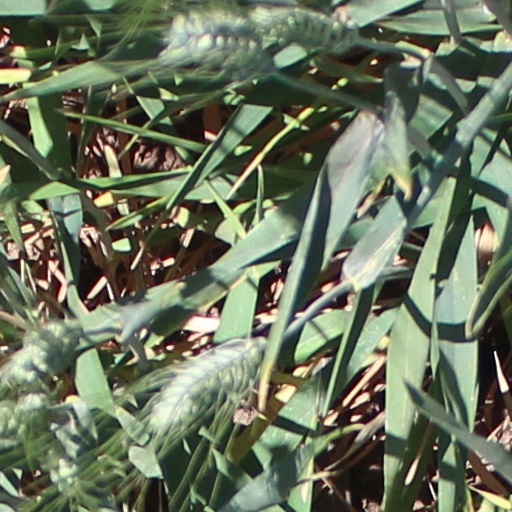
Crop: wheat